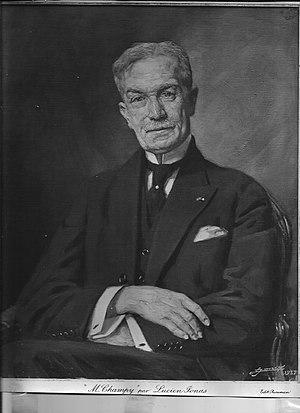
Louis Champy
Louis Champy, né le 21 mars 1870 à Rothau dans le Bas-Rhin et mort le 29 juillet 1955 à Caumont dans l'Eure, est un ingénieur du corps des mines, diplômé de l'École polytechnique en 1889 et du Corps des mines six ans plus tard, et un dirigeant de la Compagnie des mines d'Anzin, dans laquelle il est entré dans la seconde partie des années 1900.